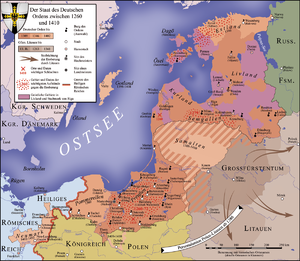
Ulrich von Jungingen fut le vingt-sixième grand maître de l’ordre Teutonique de 1407 à 1410. Il est le plus jeune frère de Konrad von Jungingen.
Le traité de Salynas fut signé le 12 octobre 1398 par le grand-duc de Lituanie Vytautas le Grand, d'une part, et le grand maître de l’ordre Teutonique Konrad von Jungingen, d'autre part, sur un îlot du fleuve Niémen, probablement entre Kulautuva et l'embouchure de la Nevėžis.
La maison de l'hôpital des Allemands de Sainte-Marie-de-Jérusalem et plus tard, l'ordre de la Maison de Sainte-Marie-des-Teutoniques, plus connu sous le nom d’ordre des Chevaliers teutoniques ou de maison des chevaliers de l'hôpital de Sainte-Marie-des-Teutoniques à Jérusalem ou enfin les Teutoniques, est un ordre militaire chrétien apparu au Moyen Âge.